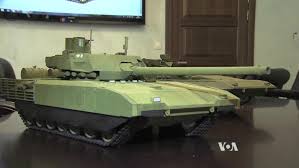
Label: Tank